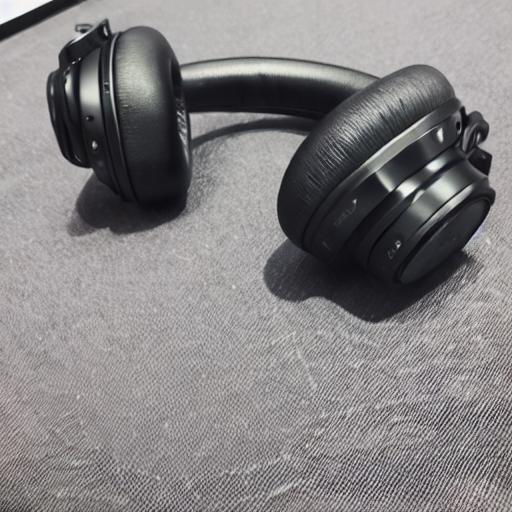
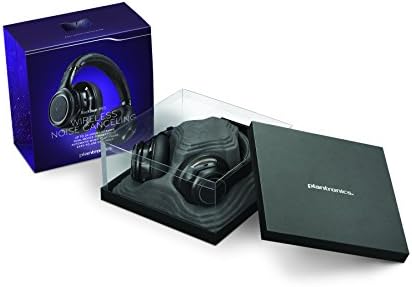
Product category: headphones
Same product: no